Ahmed Wali Karzai

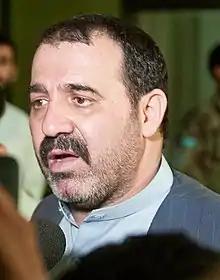
Karzai in June 2010

Ahmad Wali Karzai (1961 – 12 July 2011) was an Afghan politician who served as Chairman of the Kandahar Provincial Council from 2005 until his assassination. He was the younger paternal half-brother of former Afghan President Hamid Karzai and an elder of the Popalzai tribe. Wali Karzai had formerly lived in the United States, where he managed a restaurant owned by his family. He returned to Afghanistan following the removal of the Taliban government in late 2001. He had been accused of political corruption and was allegedly on the CIA payroll. He was assassinated at his residence by one of his close bodyguards, Sardar Mohammad, on 12 July 2011.